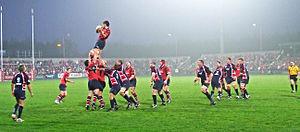
Musgrave Park est un stade de rugby à XV qui se situe à Cork. Il abrite principalement les rencontres non européennes du Munster Rugby pour le rugby, le Munster joue également à Thomond Park à Limerick. Son nom vient du Musgrave Group qui a fait don du terrain.